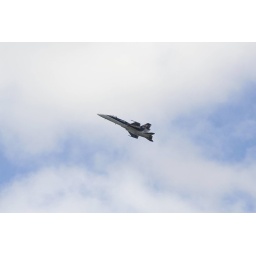
FA-18 Hornet flying over the Swan river in Perth during the 2006 Red Bull air race.